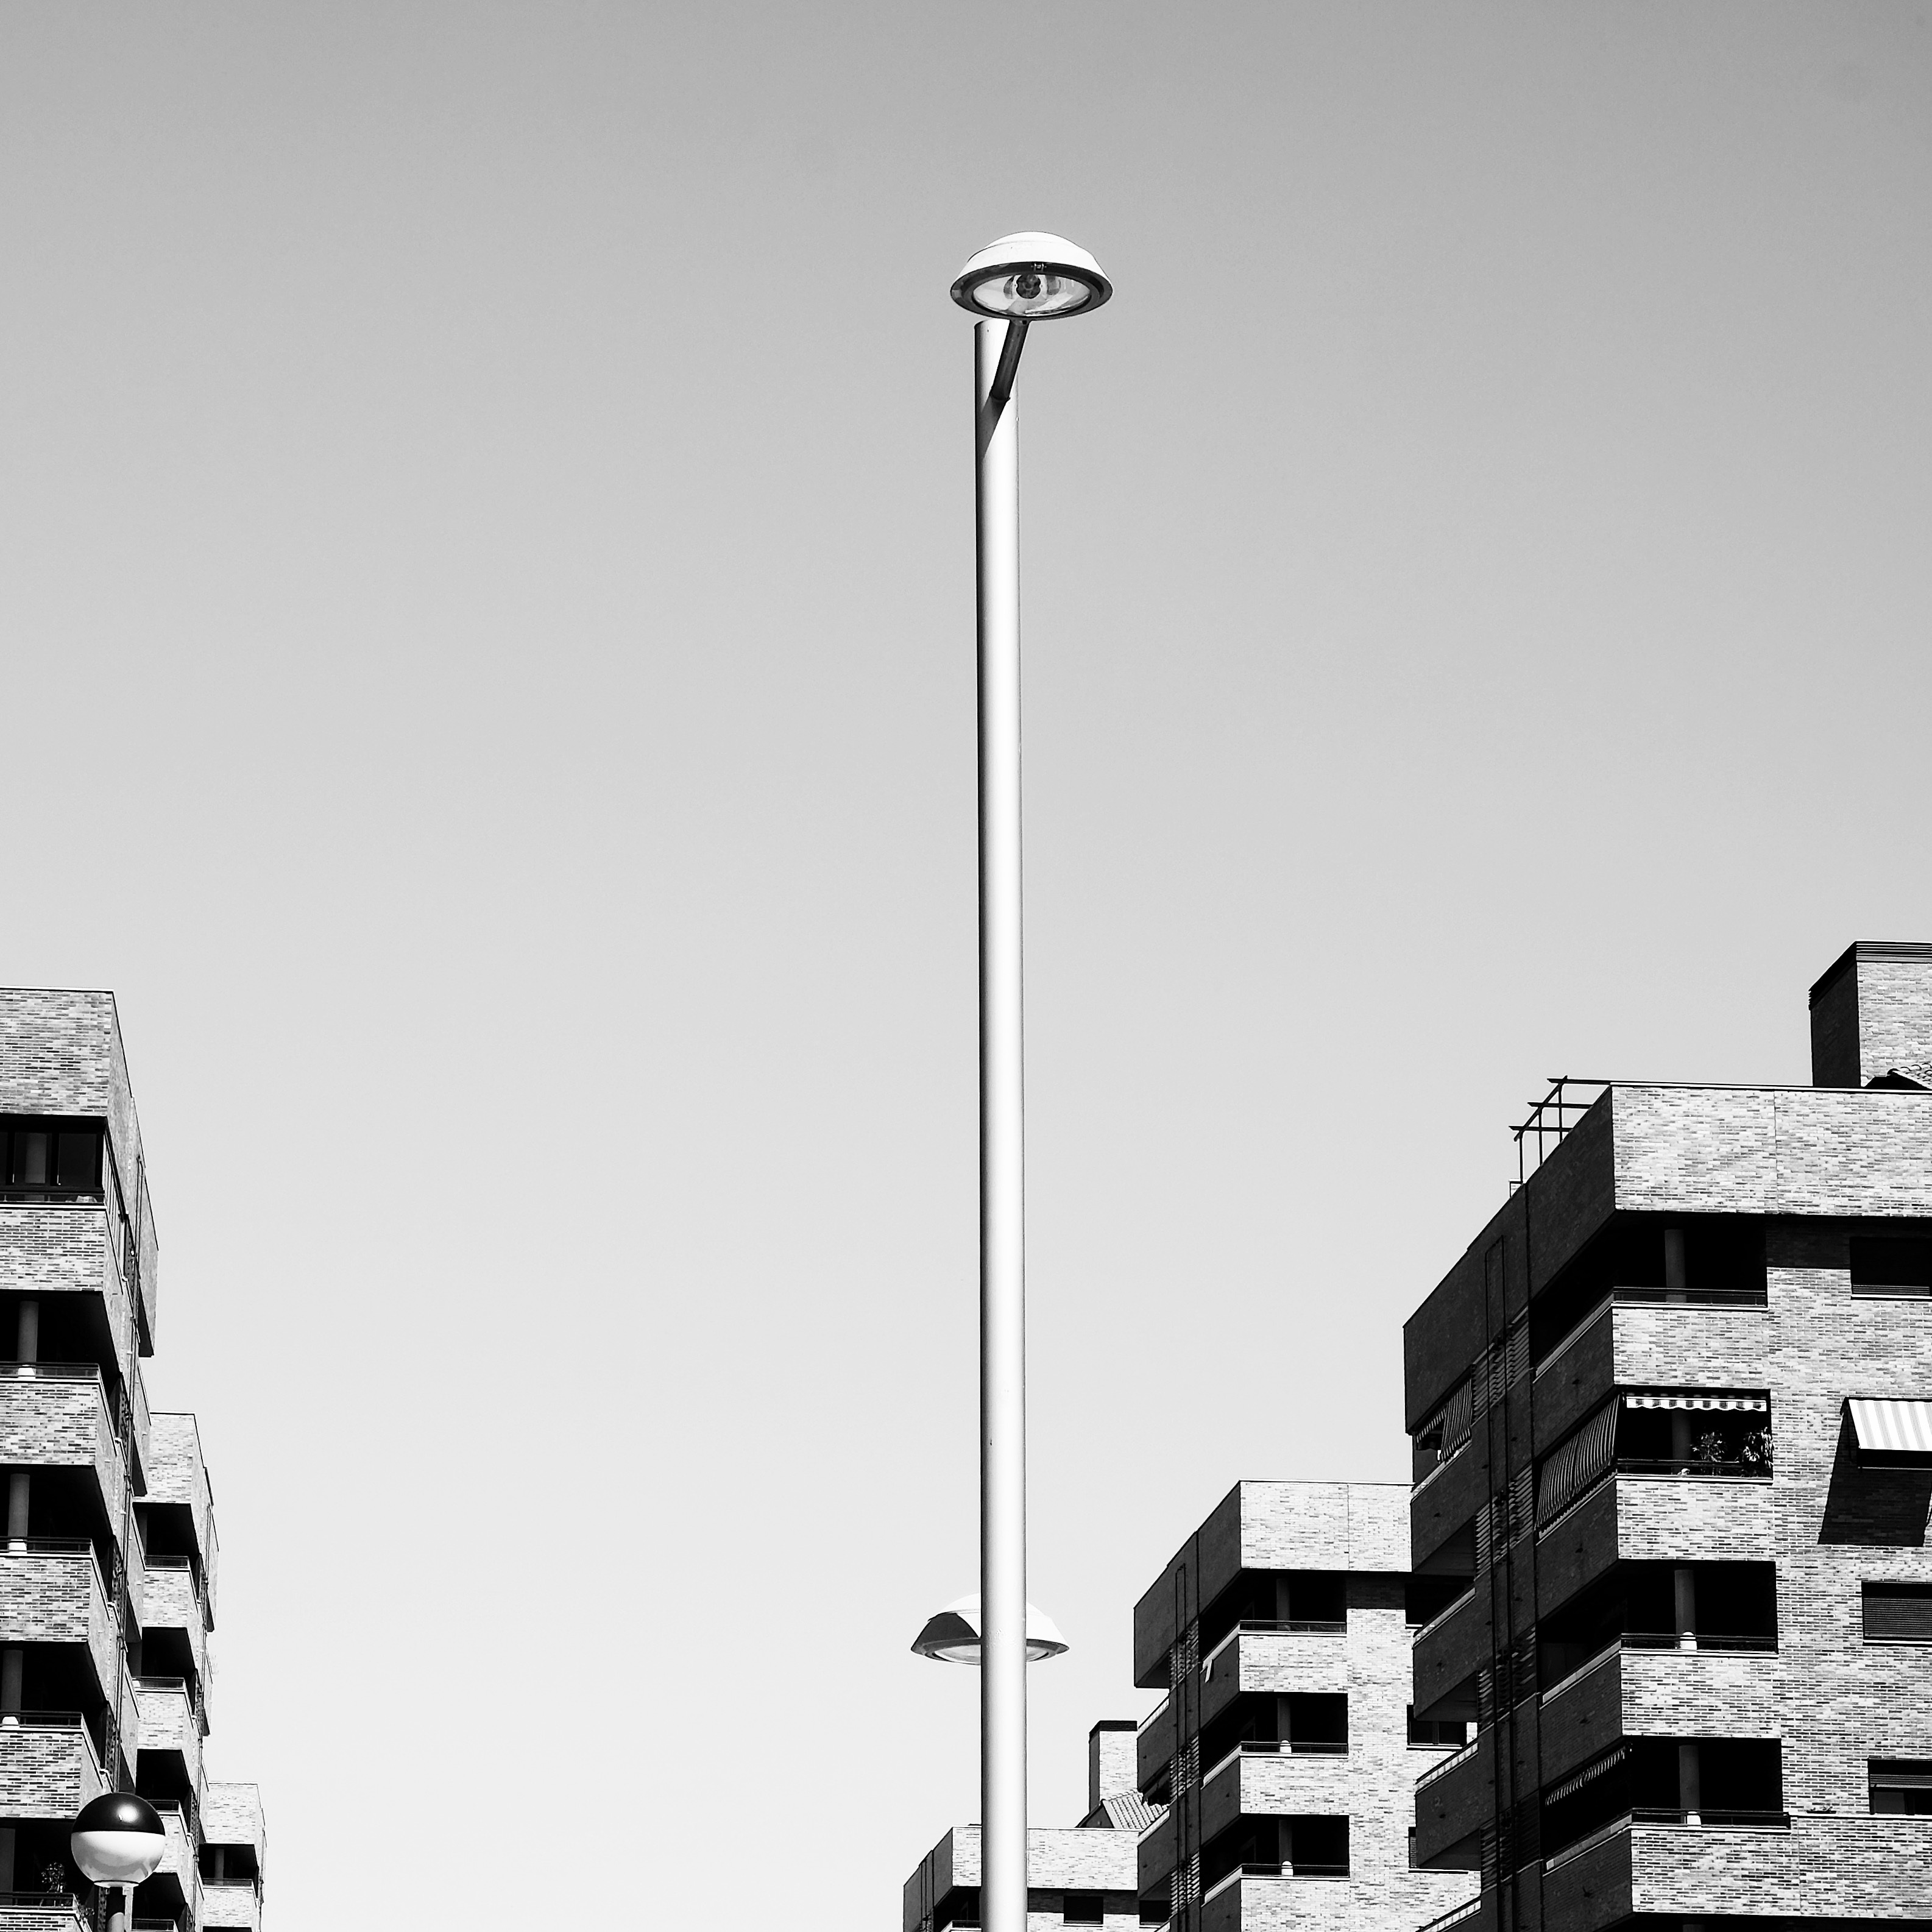
light, black and white, white, line, column, tower, street light, black, monochrome, lighting, tower block, light fixture, monochrome photography